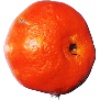
Label: clementine